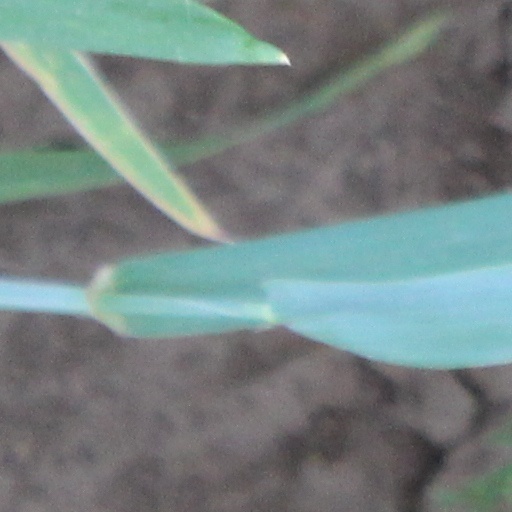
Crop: wheat